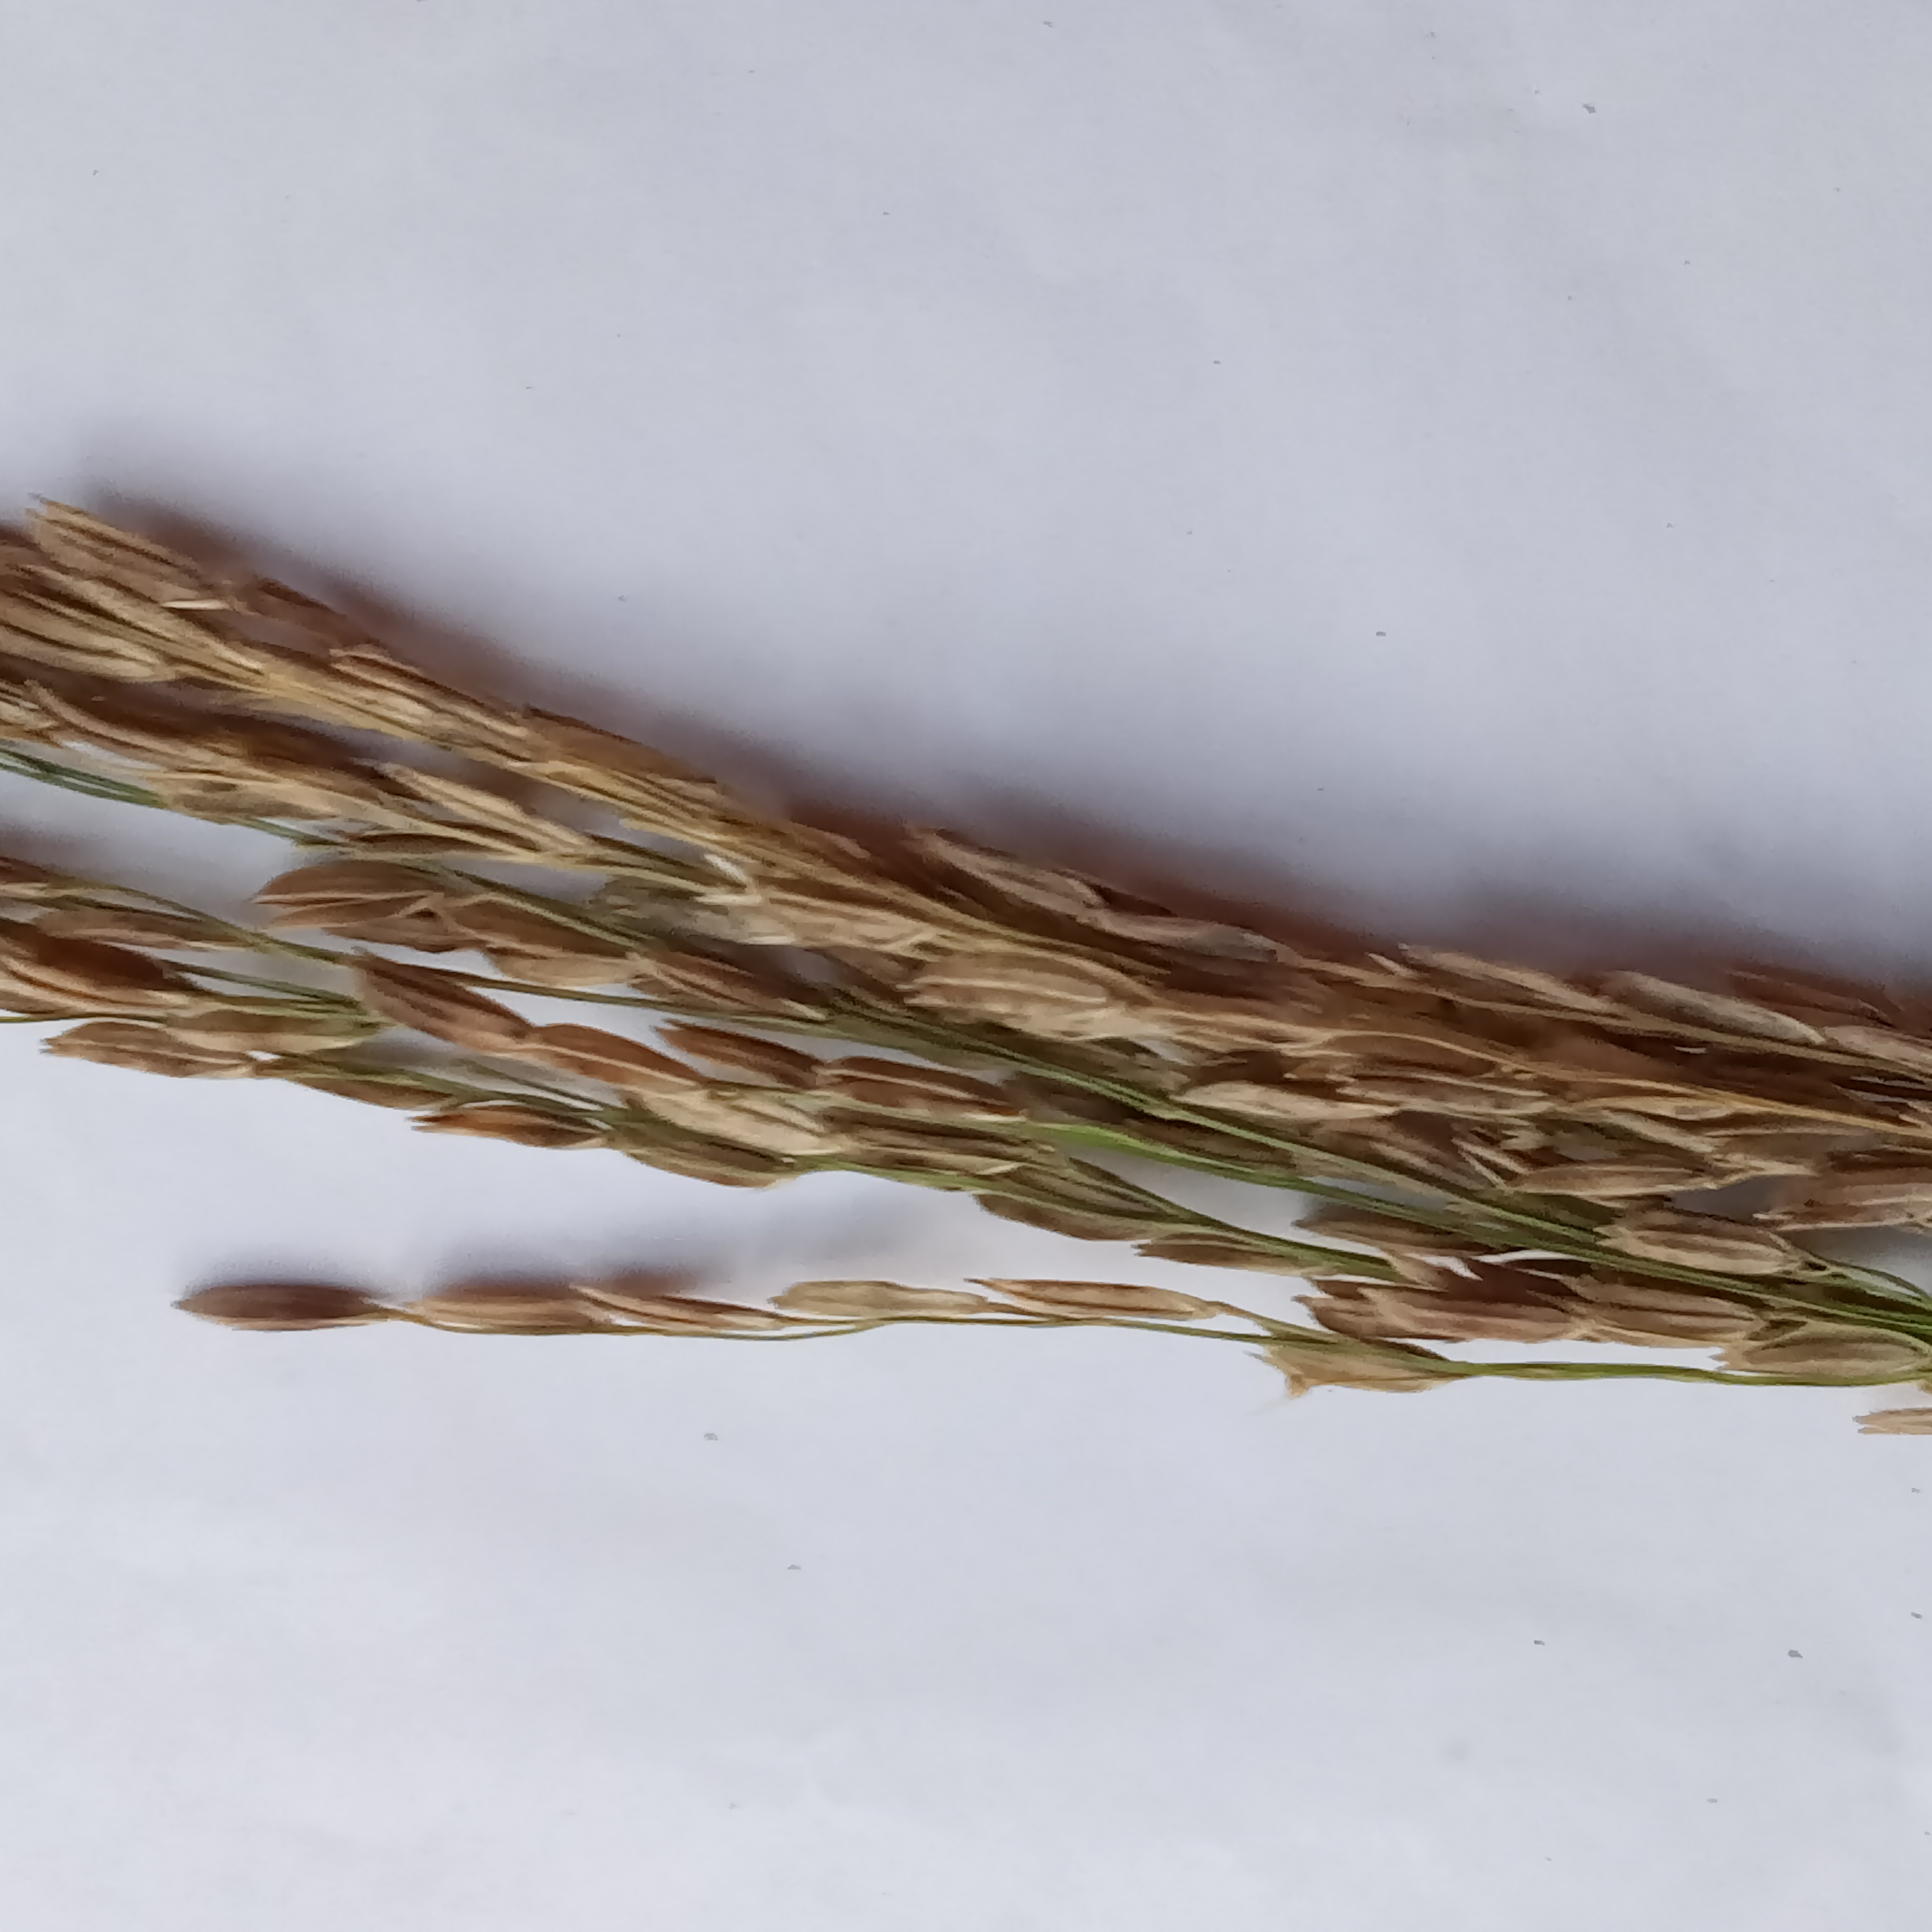
Nhãn: Bệnh Đạo ôn lá và cổ bông (Rice leaf and neck blast)